Nunue

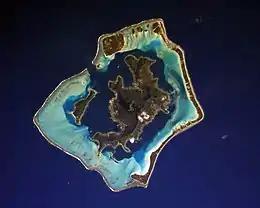
Bora Bora, the island on which Nunue is located

Nunue is an associated commune on the island of Bora Bora, in French Polynesia. According to the 2022 census, it had a population of 5,541 people.